Les Visiteurs

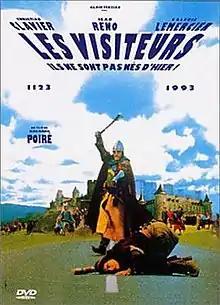
Theatrical release poster

Les Visiteurs (English: The Visitors) is a 1993 French fantasy comedy film directed by Jean-Marie Poiré. It stars the duo of Christian Clavier and Jean Reno, and Valérie Lemercier. It also features Marie-Anne Chazel, , Isabelle Nanty and Didier Pain in supporting roles. In the film, a 12th-century knight and his squire travel in time to the end of the 20th century and find themselves adrift in modern society.